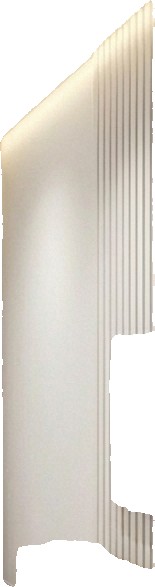
Surface category: wall